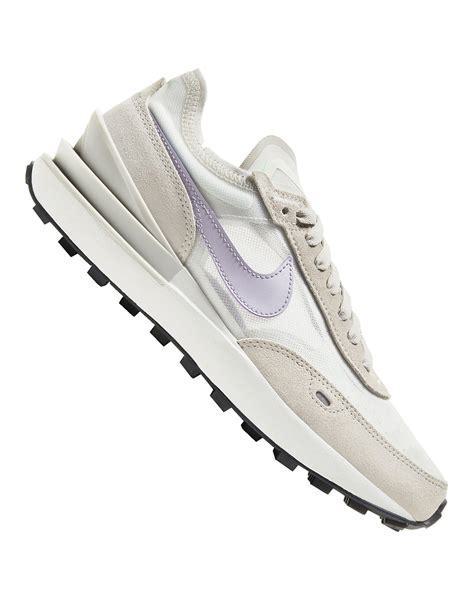
Brand: Nike
Model: Waffle One